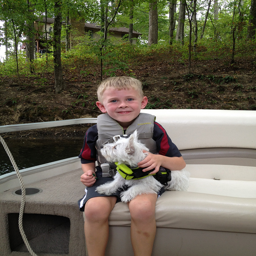
A young boy holding a small white dog while sitting on a boat.
A small boy in  a life jacket holding a dog
There is a boy holding a dog in his lap
A boy in a life vest holding a dog
a boy wearing a lifevest holding a little dog wearing one too